Islam during the Qing dynasty

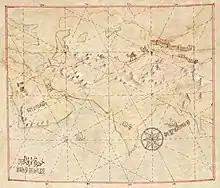
Late 19th century map of Hajj pilgrimage routes, by land and by sea, from China to Mecca.

In Gansu, disagreements between the adherents of Khafiya and Jahriya, two forms of Sufism as well as perceived mismanagement, corruption, and anti-Muslim attitudes of the Qing officials resulted in attempted uprisings by Hui and Salar followers of the Jahriya in 1781 and 1784, but they were easily and promptly suppressed, with the help of the Khafiya. Han, Hui, and Dongxiang joined the Salar Jahriyya in the 1781 revolt against the Qing.